High-altitude pulmonary edema

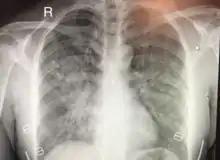
Chest x-ray of HAPE showing characteristic patchy alveolar infiltrates with right middle lobe predominance.

High-altitude pulmonary edema (HAPE) is a life-threatening form of non-cardiogenic pulmonary edema that occurs in otherwise healthy people at altitudes typically above . HAPE is a severe presentation of altitude sickness. Cases have also been reported between in people who are at a higher risk or are more vulnerable to the effects of high altitude.